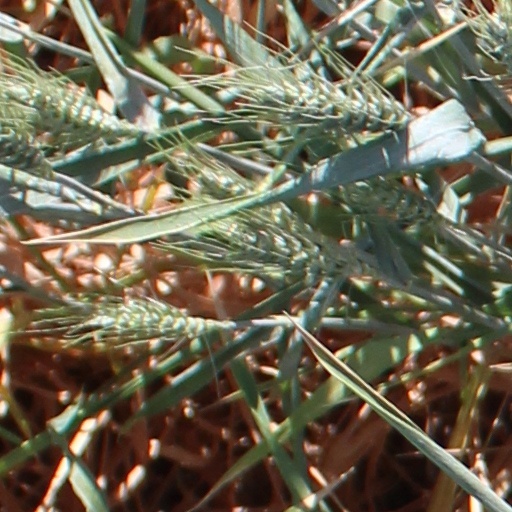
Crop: wheat